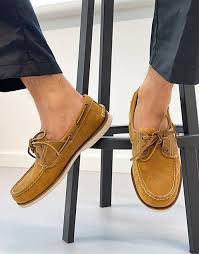
Label: Boat